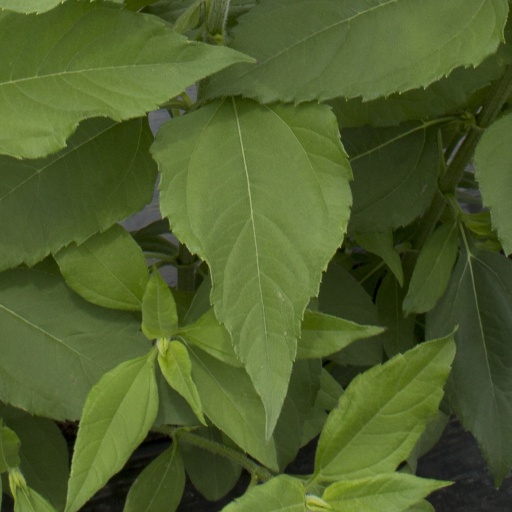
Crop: Jerusalem artichoke